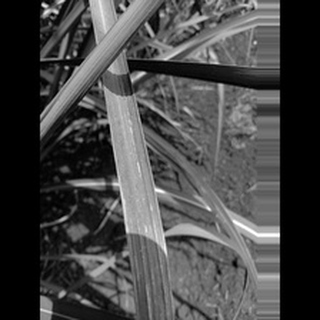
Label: sugarcane_rust